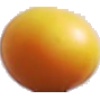
Label: cherry_wax_yellow